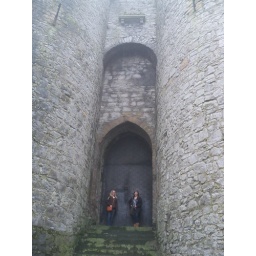
Sara and me in front of the castle door